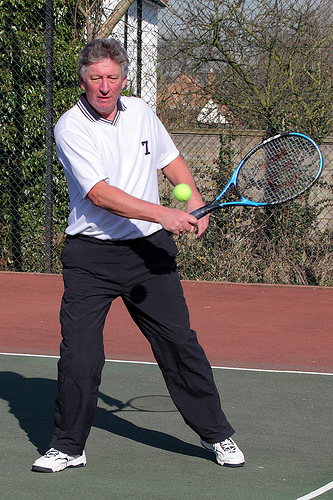
một người đàn ông đang xoay người để đánh quả bóng tennis